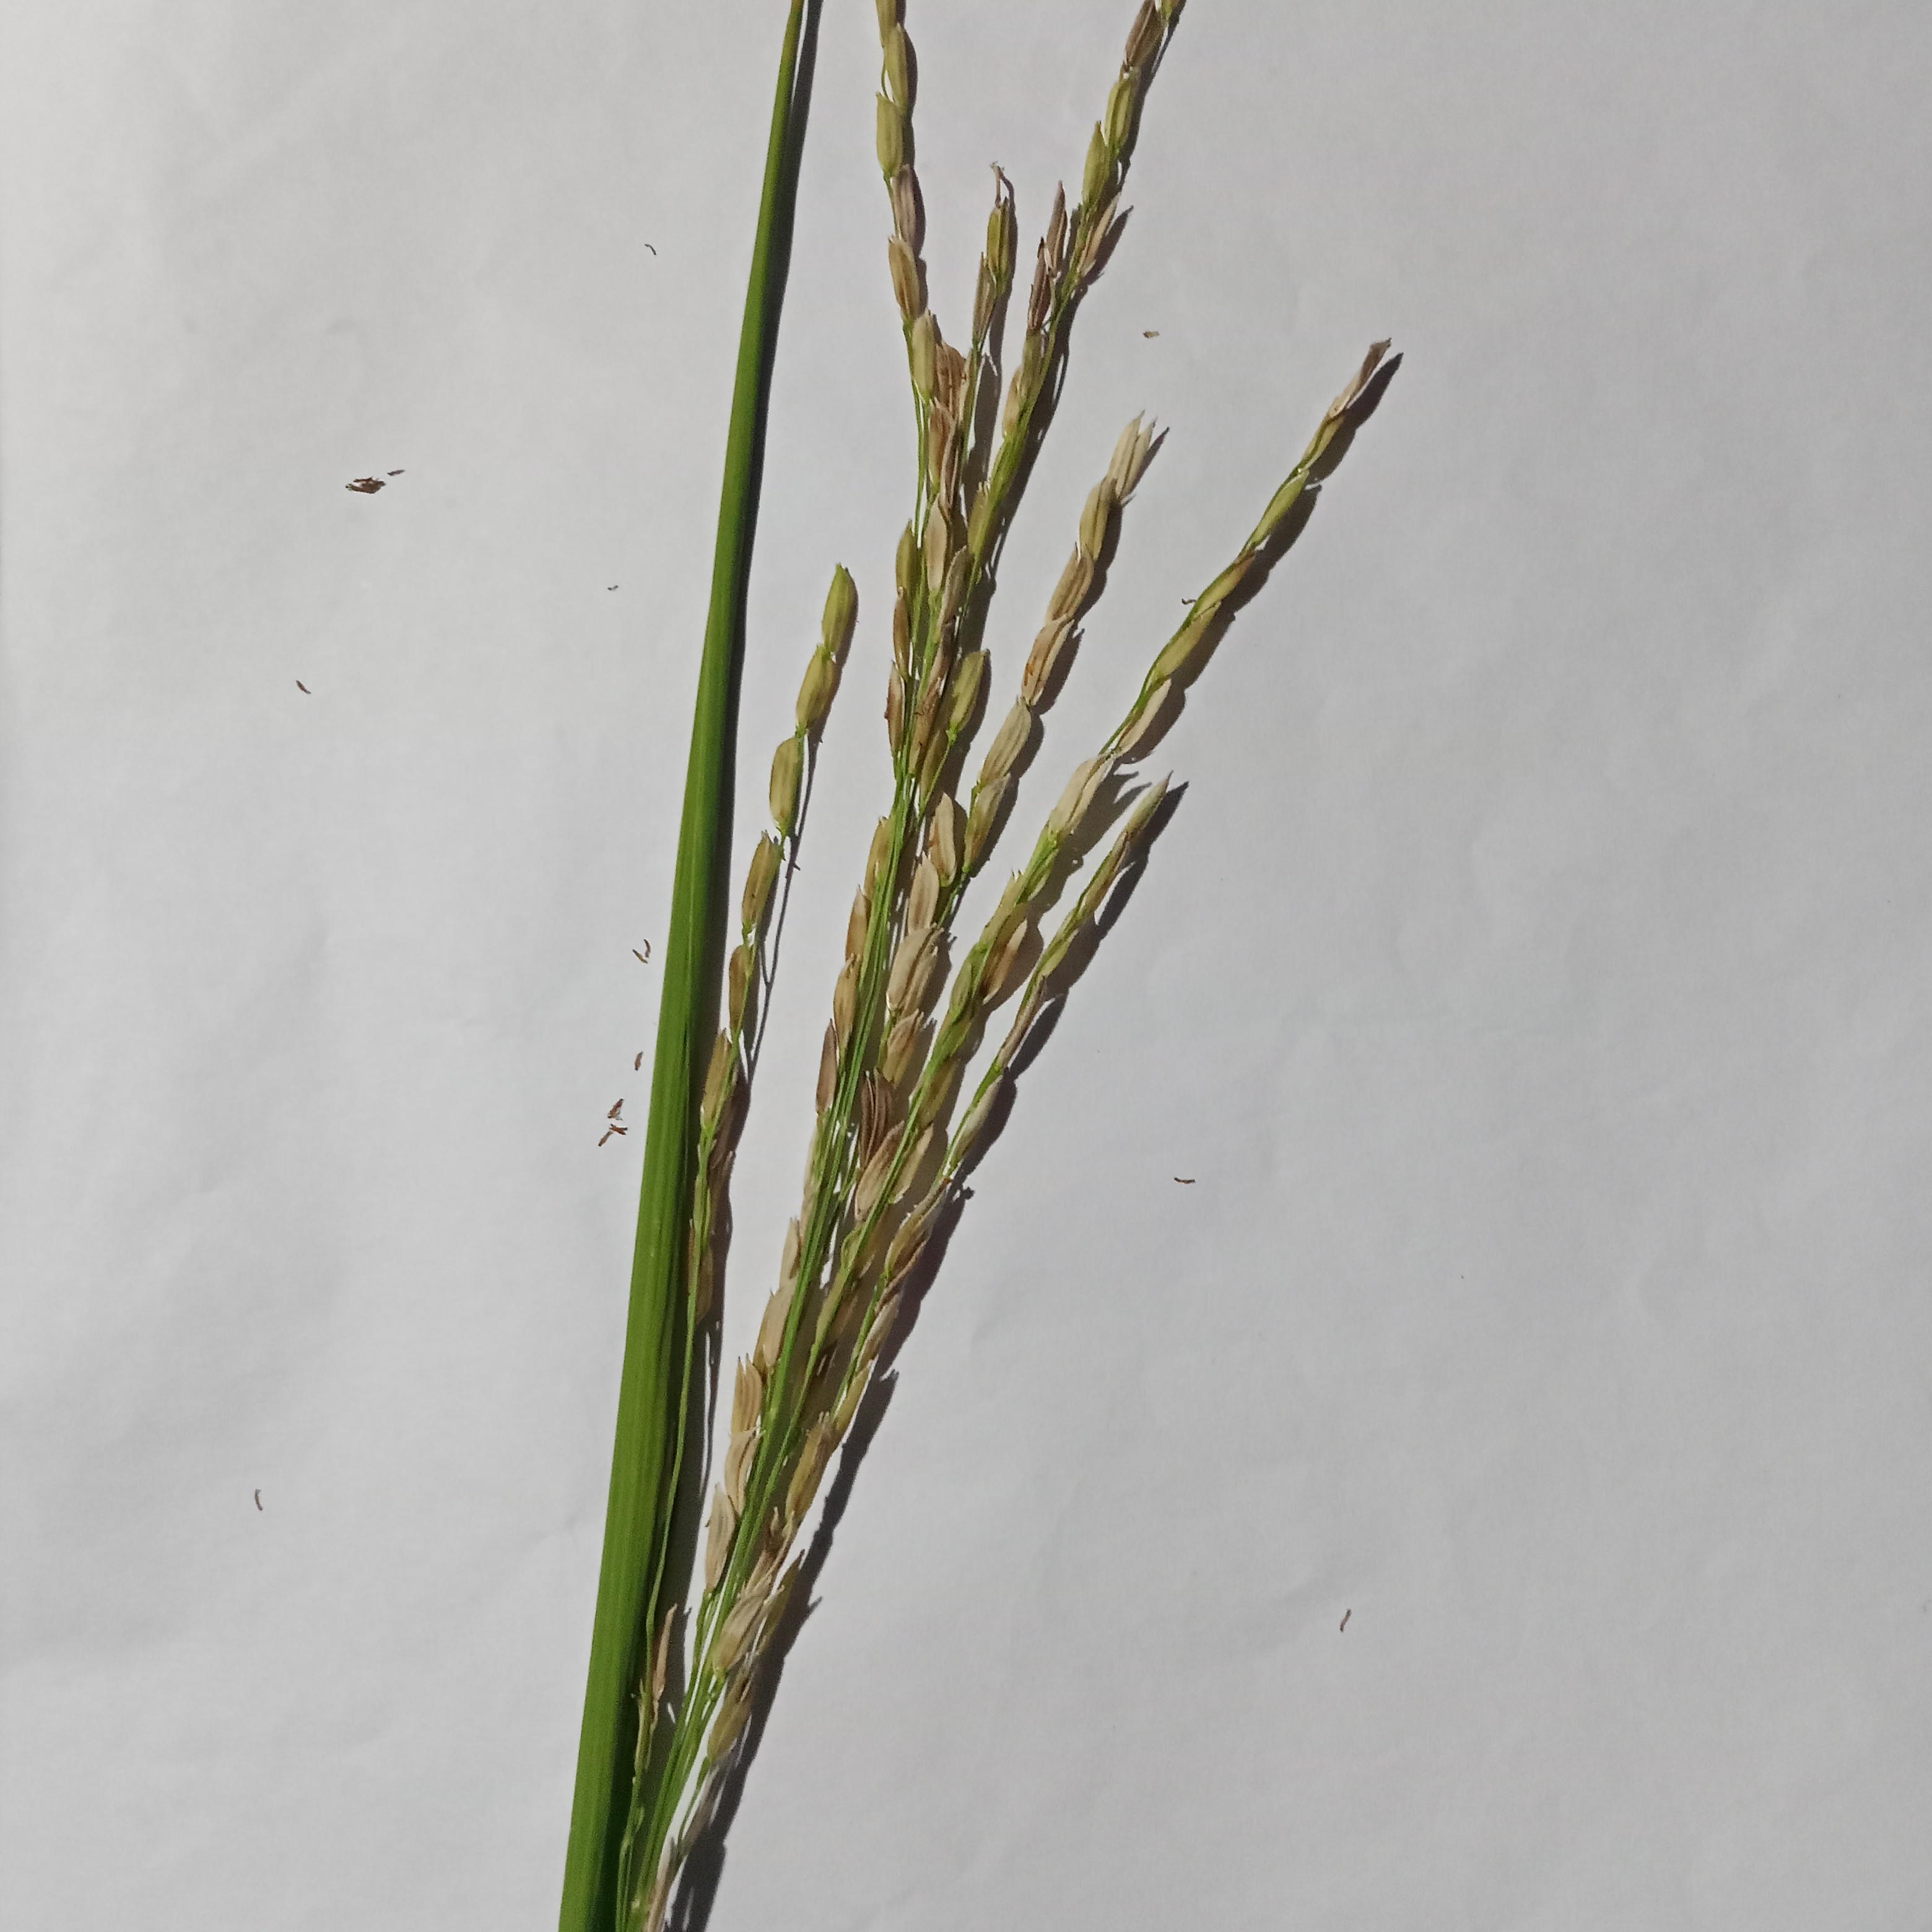
Label: Rice___Neck_Blast